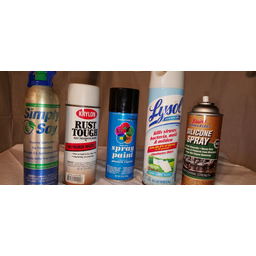
Label: metal